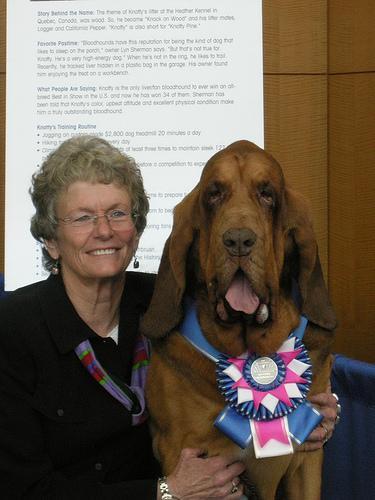
bloodhound